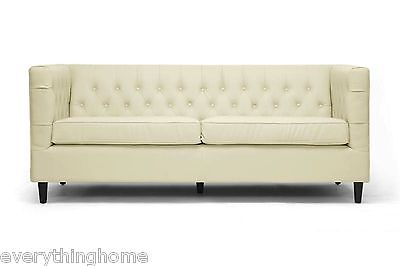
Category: sofa